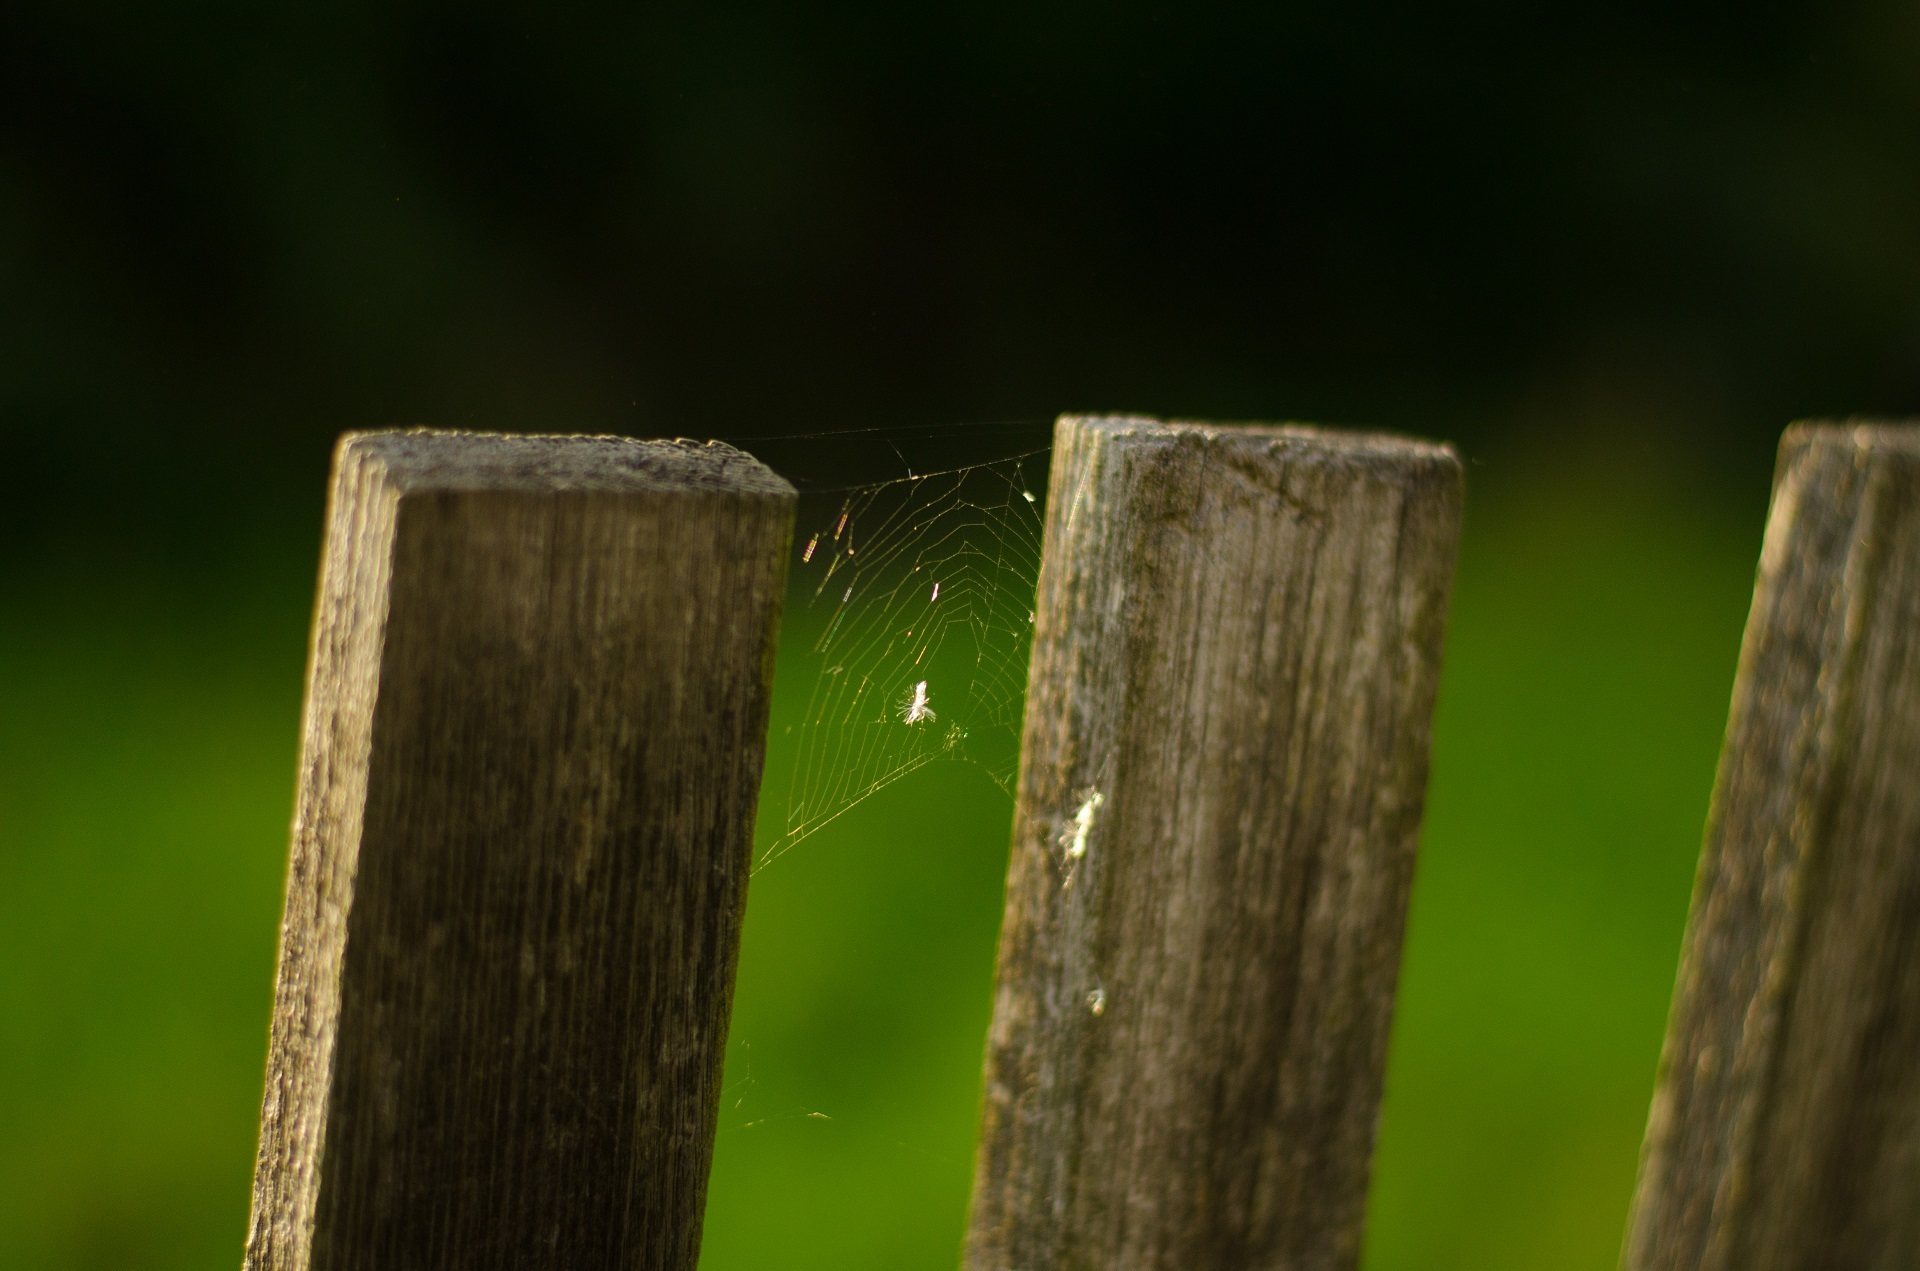
tree, nature, grass, branch, light, fence, wood, lawn, photography, sunlight, leaf, web, green, insect, macro, autumn, soil, garden, fauna, close up, spider, macro photography, plant stem